Scuba diving

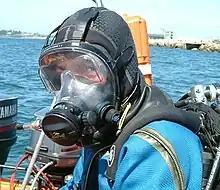
A diver wearing an Ocean Reef full face mask

To take advantage of the freedom of movement afforded by scuba equipment, the diver needs to be mobile underwater. Personal mobility is enhanced by swimfins and optionally diver propulsion vehicles. Fins have a large blade area and use the more powerful leg muscles, so are much more efficient for propulsion and maneuvering thrust than arm and hand movements, but require skill to provide fine control. Several types of fin are available, some of which may be more suited for maneuvering, alternative kick styles, speed, endurance, reduced effort or ruggedness. Neutral buoyancy will allow propulsive effort to be directed in the direction of intended motion and will reduce induced drag. Streamlining dive gear will also reduce drag and improve mobility. Balanced trim which allows the diver to align in any desired direction also improves streamlining by presenting the smallest section area to the direction of movement and allowing propulsion thrust to be used more efficiently.